History of Baltimore City College

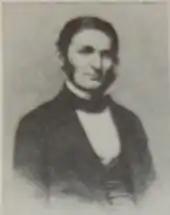
Prof. Nathan C. Brooks, (1809-1898), first founding principal of "The High School", later after 1844 known as "The Male High School" (now "The Baltimore City College"

The history of The Baltimore City College began in March 1839, when the City Council of Baltimore, Maryland, passed a resolution mandating the creation of a male high school with a focus on the study of English and classical literature. "The High School" (later becoming The Baltimore City College) was opened later in the same year on October 20, with 46 pupils under the direction of Professor Nathan C. Brooks,(1809-1898), a local noted classical educator and poet, who became the first principal of a new type of higher institution in the developing public education system in the city begun in 1829. It is now considered to be the third oldest public high school / secondary school in the nation. In 1850, the Baltimore City Council granted the school, then known as the "Central High School of Baltimore", the authority to present its graduates with certificates of completion. An effort to expand that academic power and allow the then named "Central High School of Baltimore" to confer Bachelor of Arts degrees began following the Civil War in 1865, and continued the following year with the renaming of the institution as "The Baltimore City College", which it still holds to this day, with also the retitling of its chief academic officer from "principal" to "president", along with an increase in the number of years of its course of study and the expansion of its courses. However, despite this early elevation effort, it ended at that brief period unsuccessfully in 1869, although the B.C.C. continued for a number of years as a hybrid public high school and early form of junior college (later known as community college) which did not fully appear in America in different form until the beginning of the 20th century. Very often the elaborate decorative fancy engraved graduation diploma from the B.C.C. in the late 19th and early 20th centuries was accepted by many other colleges and universities entitling City graduates to enter upper-division schools at the sophomore year, (which was also coincidentally a privilege also accorded to its later local academic and athletic rival for 127 years - "Poly", the Baltimore Polytechnic Institute, founded 1883 as the Baltimore Manual Training School, later renamed 1893).